Chell (Portal)

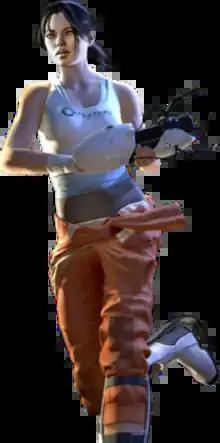
Chell, as she appears in "Portal 2"

Chell is the silent protagonist in the "Portal" video game series developed by Valve. She appears in both "Portal" and "Portal 2" as the main player character and as a supporting character in some other video games. Not much is known about Chell but some posit she is the daughter of an employee at Aperture Science Laboratories, the main setting of the games.